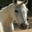
Label: horse